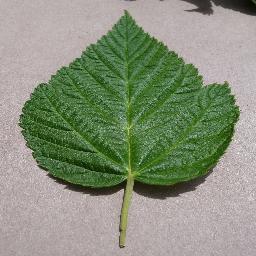
Label: Raspberry___healthy